Ryhope railway station

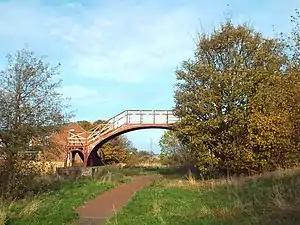
The site of the second station in 2016. Note that the footbridge and short sections of both platforms remain in situ.

Ryhope railway station was one of two railway stations to have served the village of Ryhope, Tyne & Wear. For much of its existence, it was served by the Durham–Sunderland and Hartlepool–Haswell–Sunderland lines.